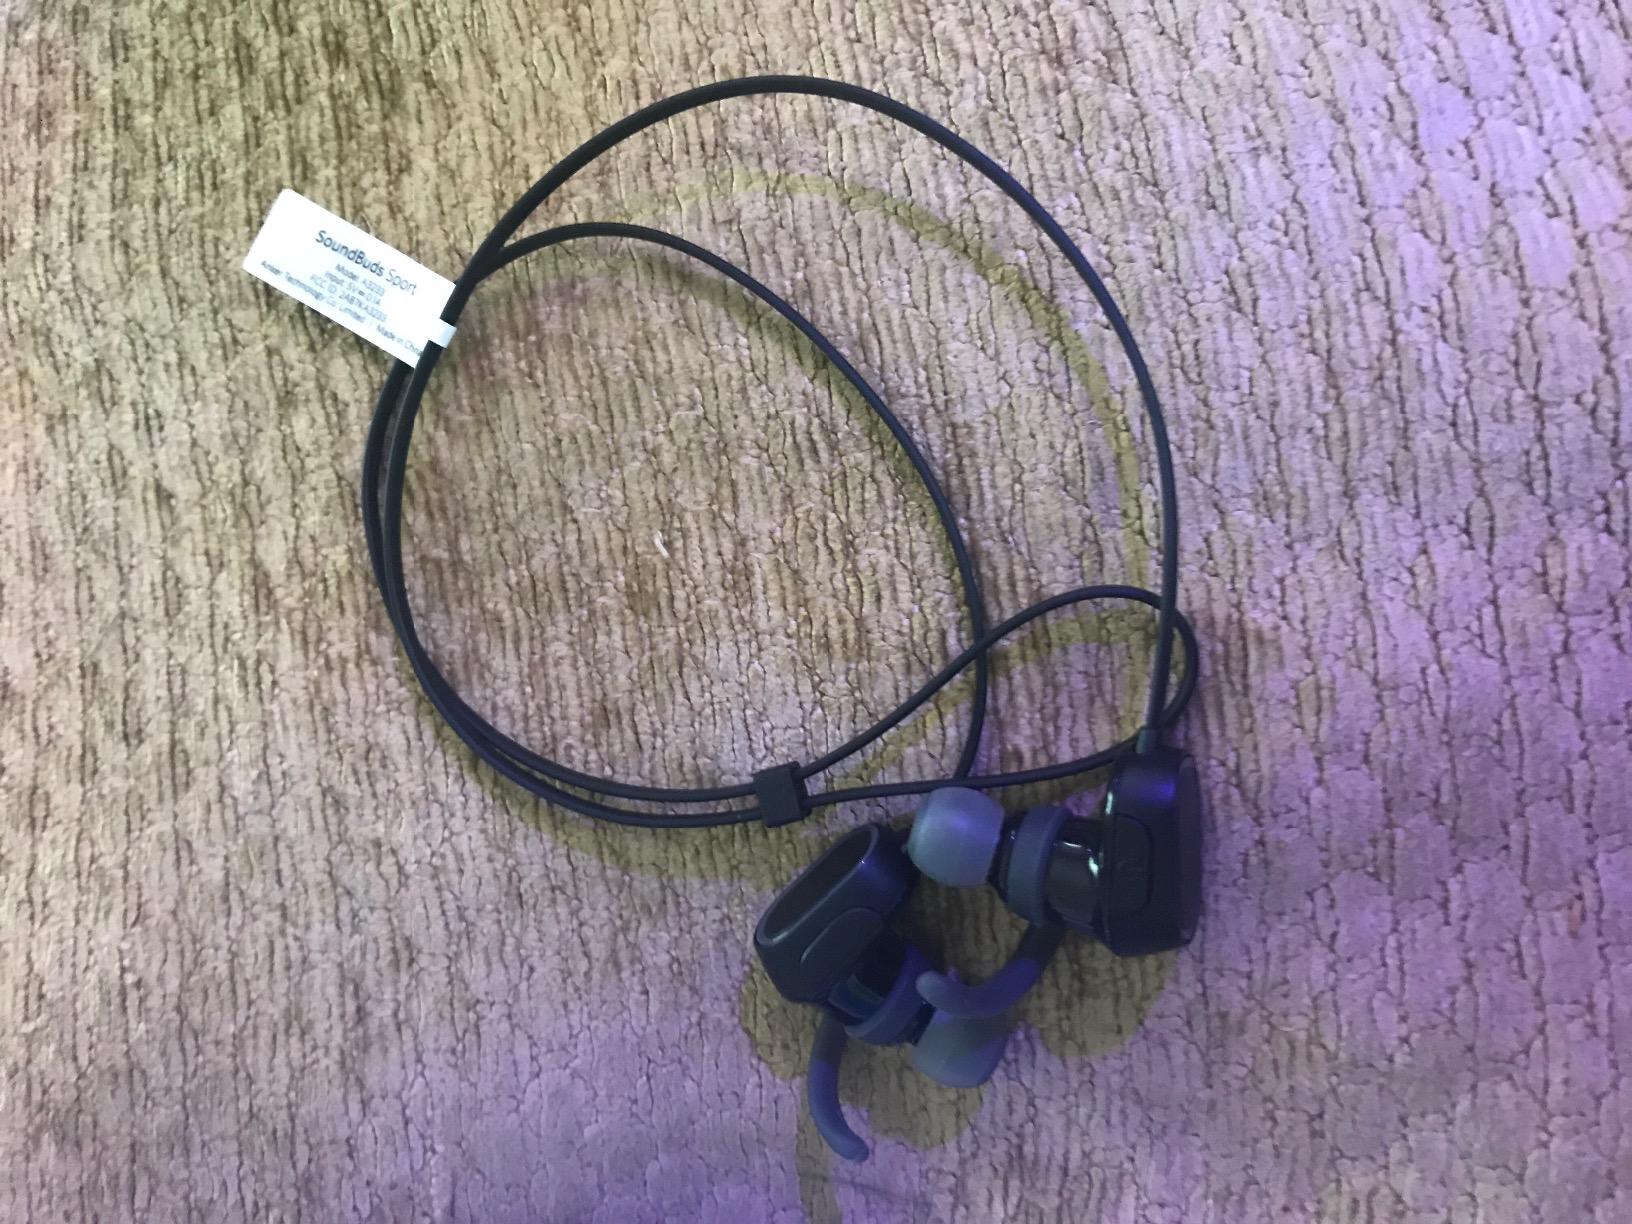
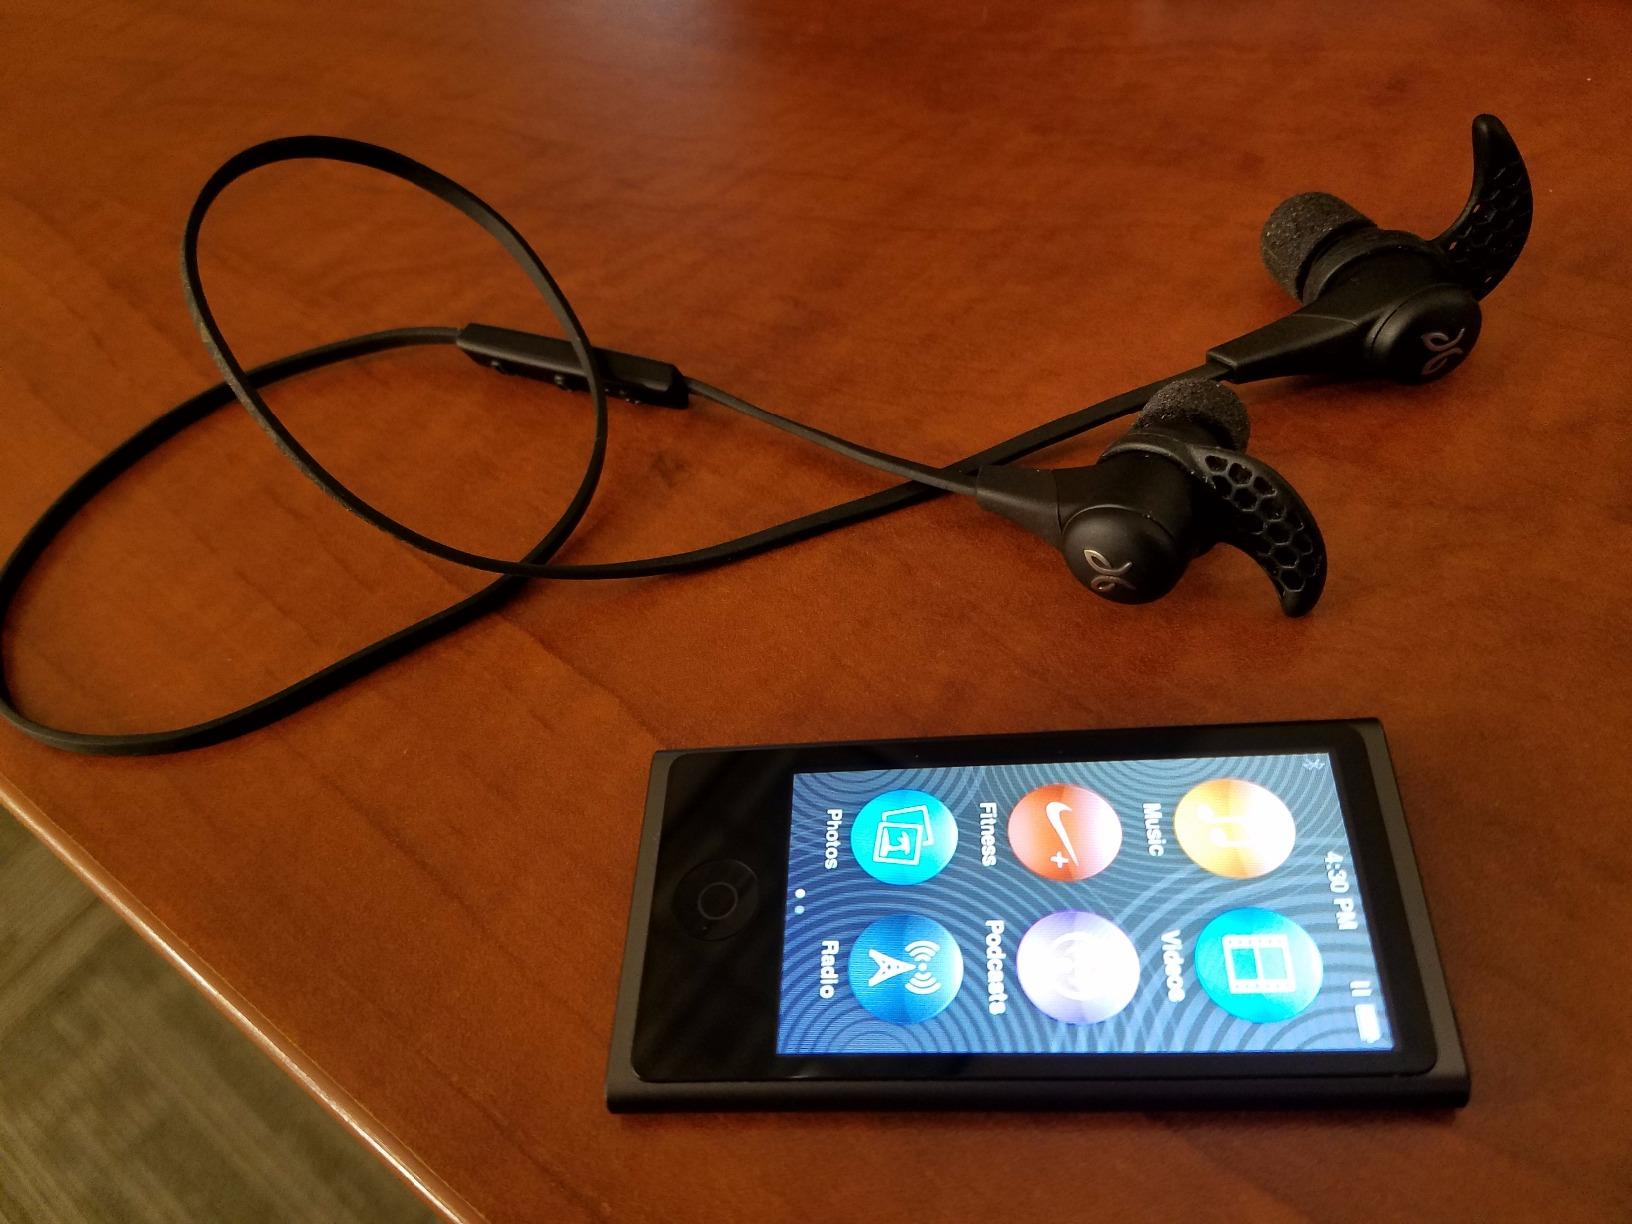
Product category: headphones
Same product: no